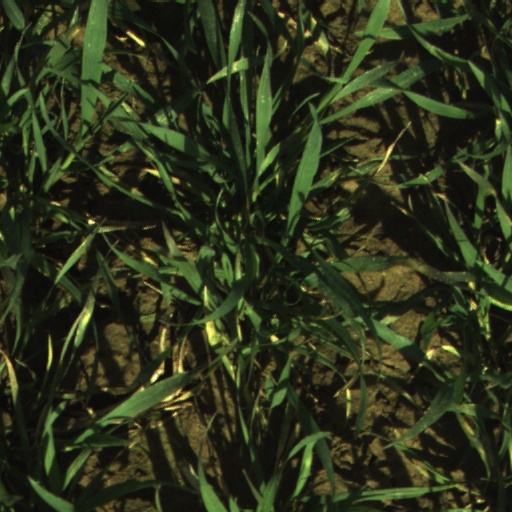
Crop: wheat